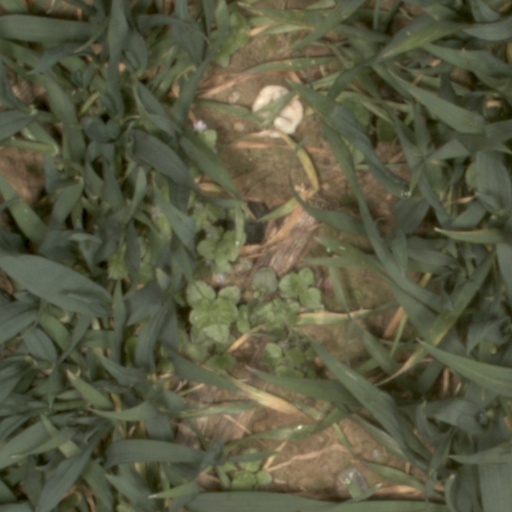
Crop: wheat